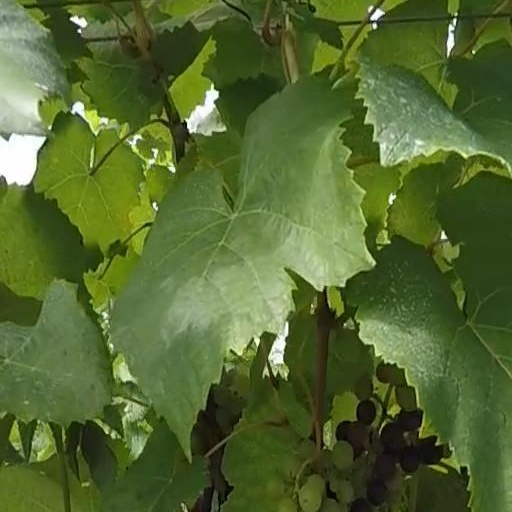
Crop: grape